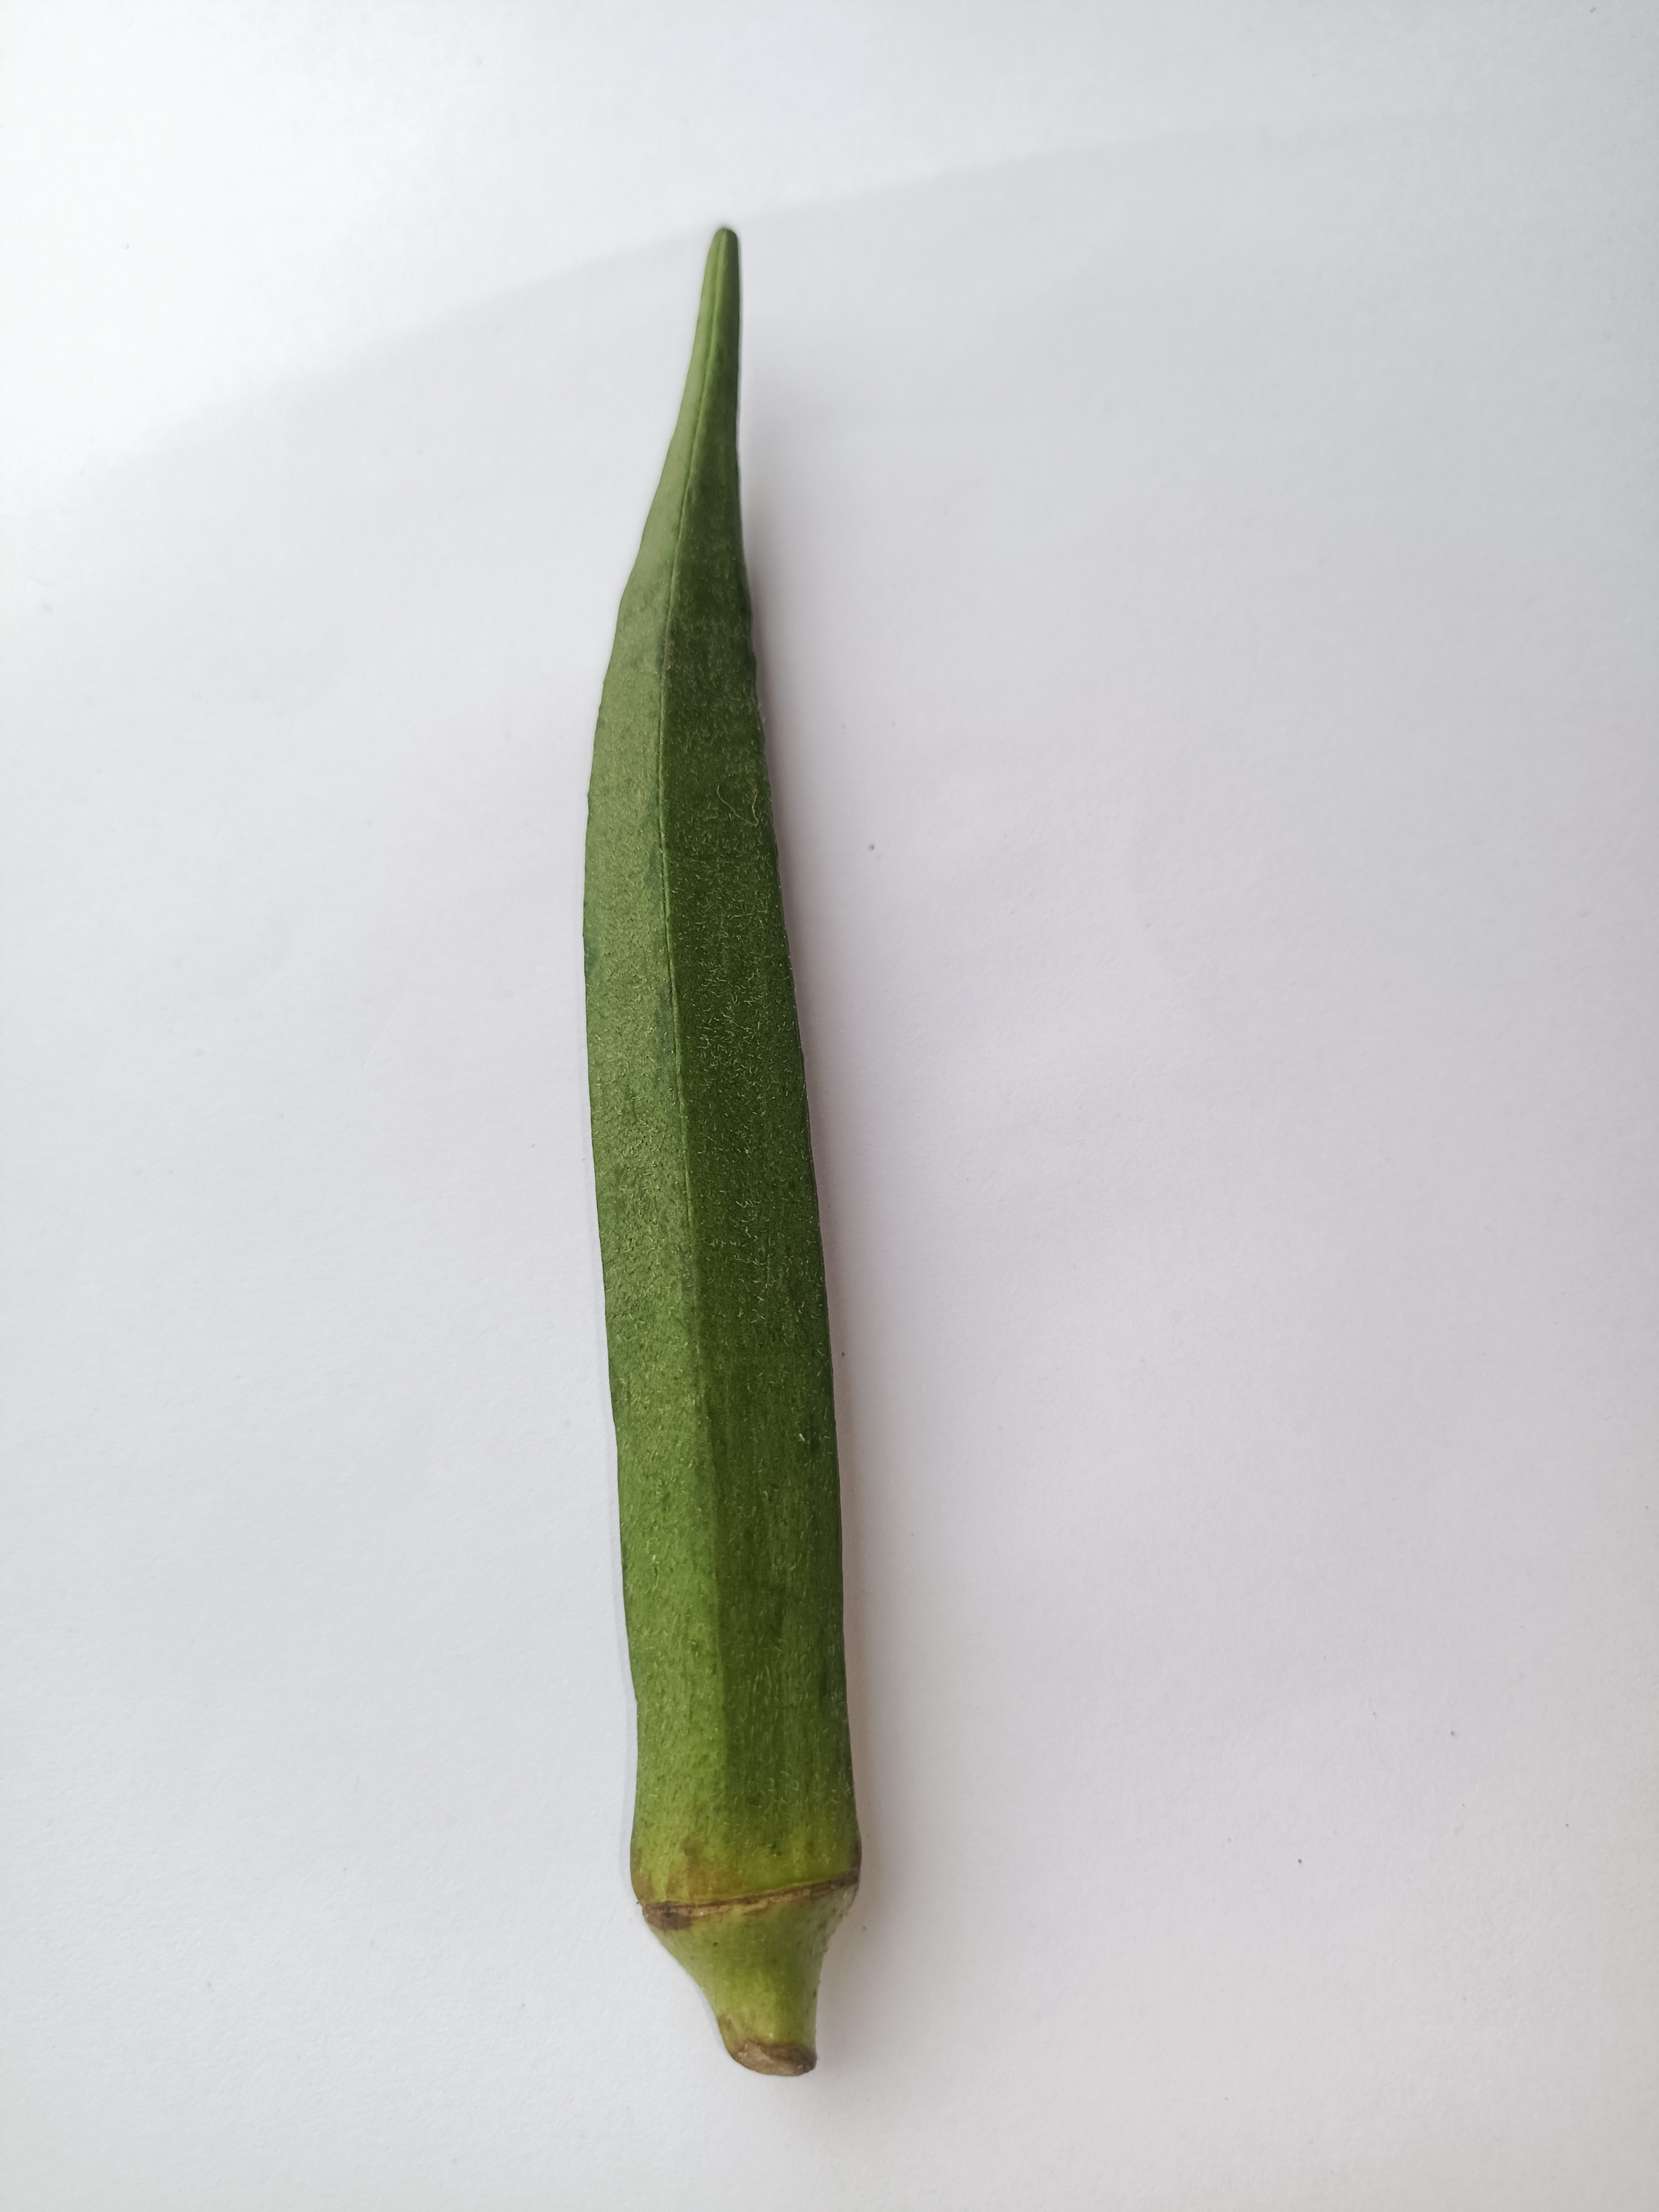
Label: Abelmoschus esculentus